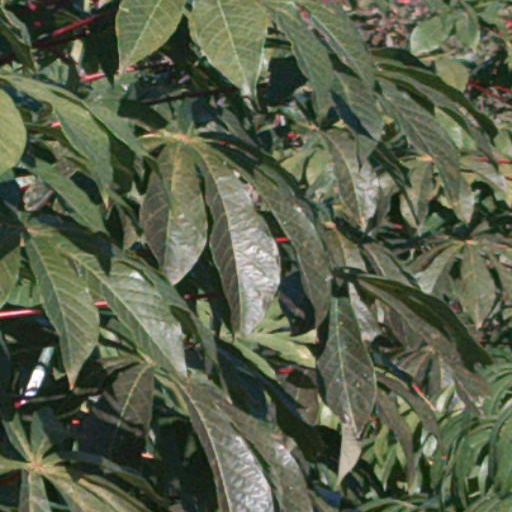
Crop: cassava